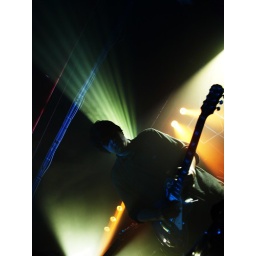
codes in the clouds / water rats